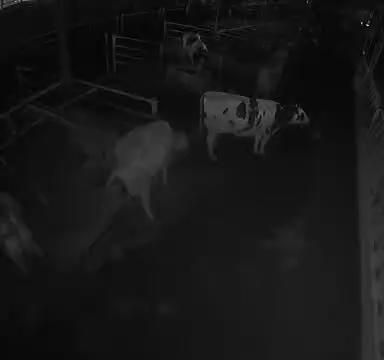
Number of cows: 5